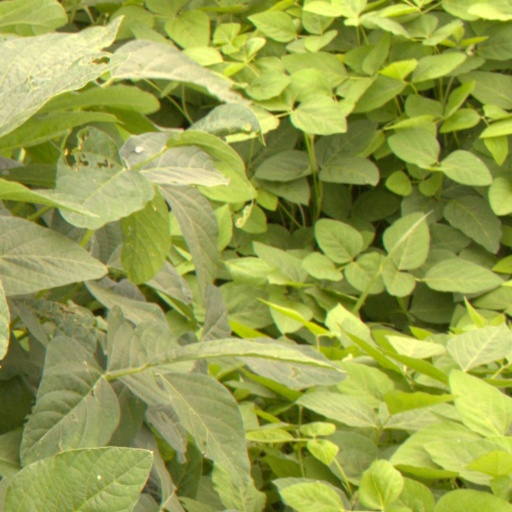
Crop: soybean